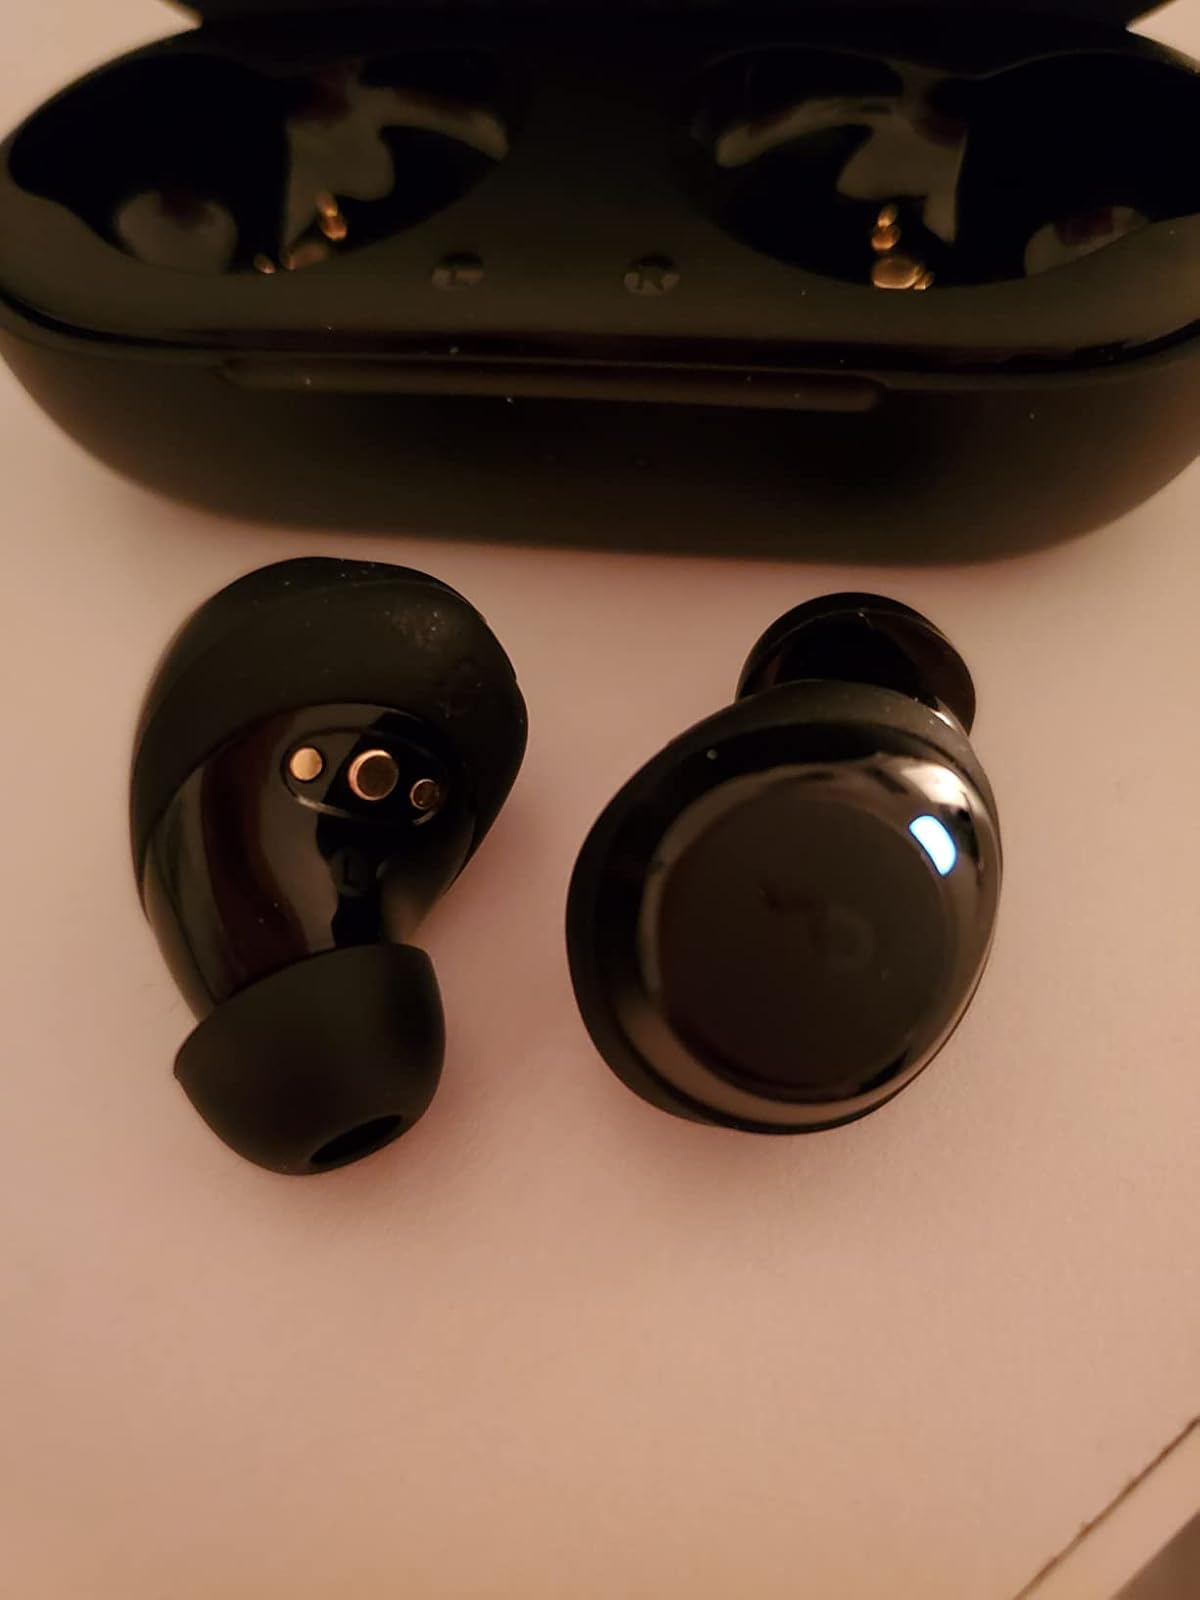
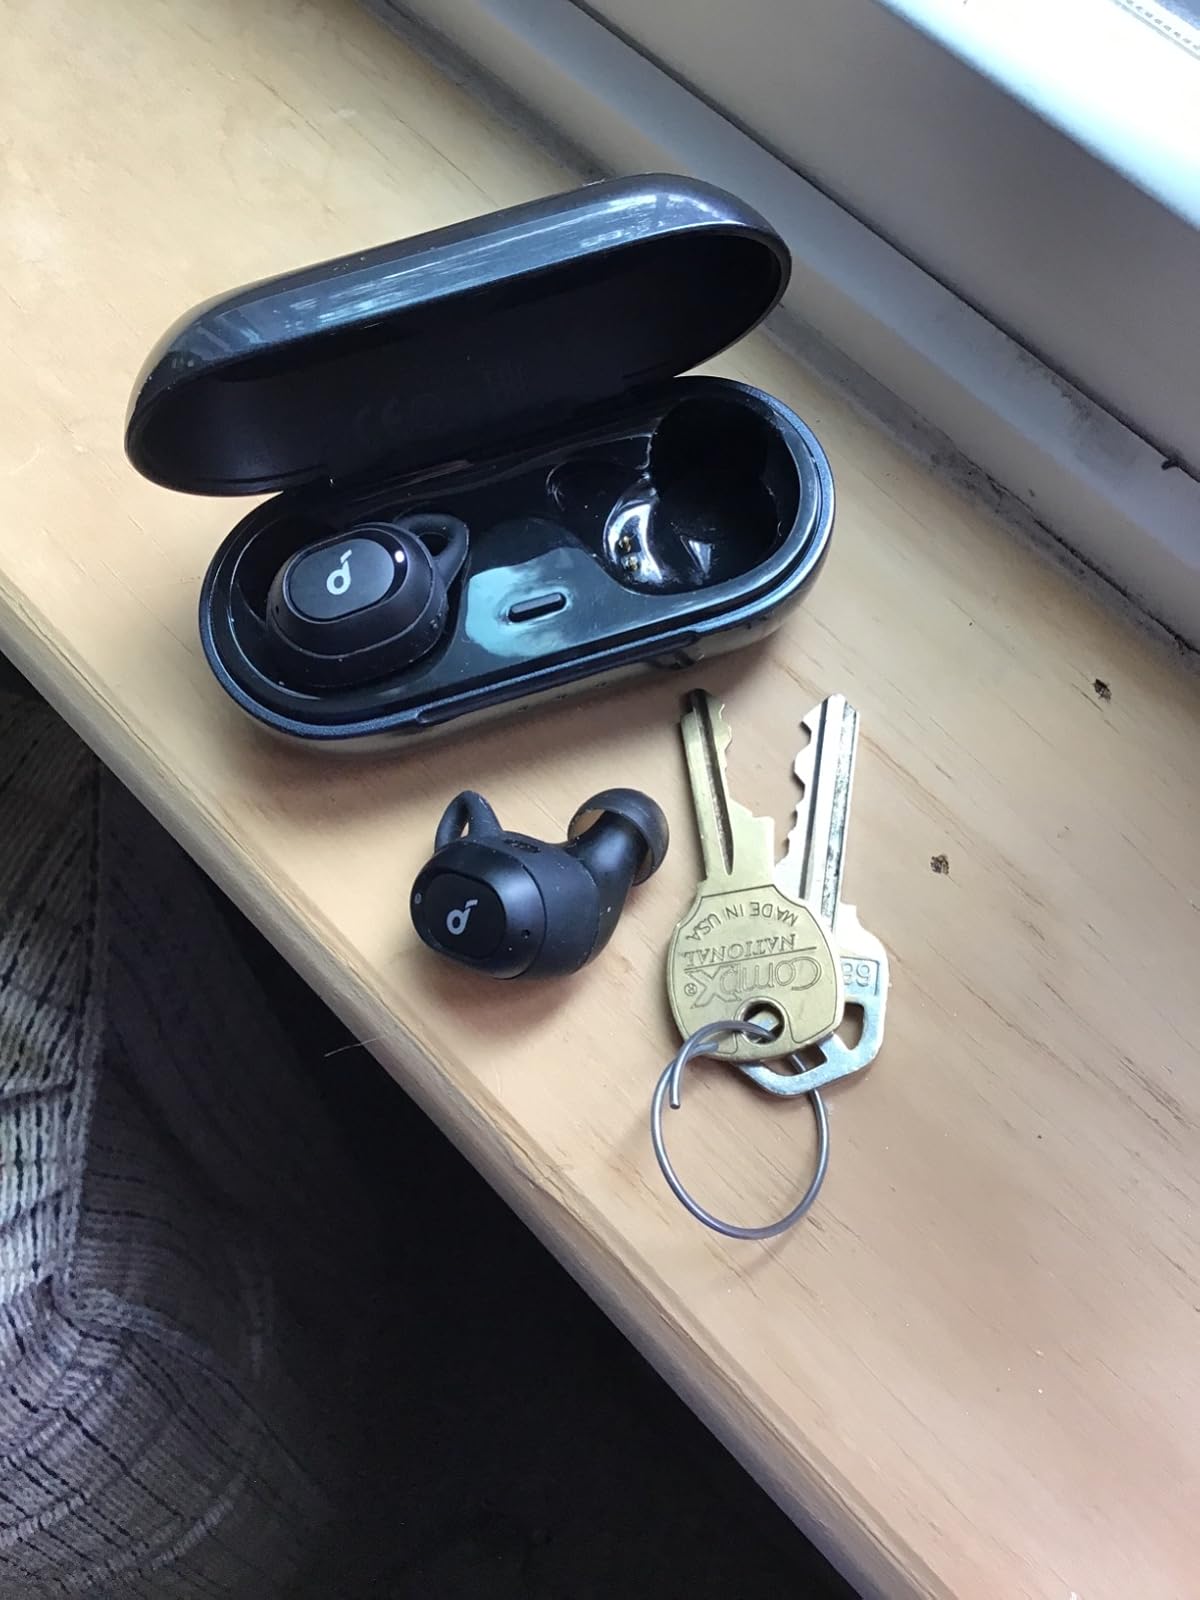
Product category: earbuds
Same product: no